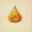
Label: pear